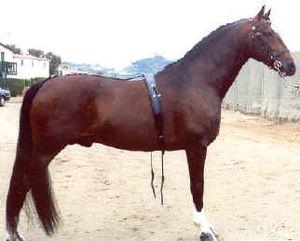
Le Jinzhou est une race chevaline de trait originaire du comté de Jin, dans la péninsule du Liaodong, en Chine. Issue d'une population de chevaux mongols, elle est améliorée par des croisements pour devenir plus apte au travail agricole. Sa reconnaissance remonte à 1956. Le cheptel de la race a connu un déclin important à la fin du XXᵉ siècle, seules quelques dizaines de chevaux étant comptabilisées en 2006.
Le Hackney est une race de chevaux carrossiers britannique reconnue. Il est l'héritier du célèbre trotteur Norfolk et du carrossier du Yorkshire, deux chevaux de traction au trot célèbres au début du XIXᵉ siècle. Son stud-book a été établi en 1883 à Norwich. Il tient son nom du district londonien de Hackney, qui a d’abord donné son nom au petit véhicule hippomobile qui y était fabriqué et était principalement utilisé comme voiture de louage. Le nom de hackney a été donné aux chevaux employés à la traction de ces voitures. À la fin du XIXᵉ siècle les Américains l'importent et créent le poney Hackney, ce qui fait du Hackney l'une des rares races pouvant être à la fois cheval ou poney.
La domestication du cheval est l'ensemble des processus de domestication qui conduit l'espèce humaine à maîtriser puis à utiliser l'espèce Equus caballus à son profit grâce au contrôle des naissances et à l'élevage de ces animaux pour la consommation, le combat, le travail et le transport. De nombreuses théories sont proposées, tant en termes d'époque, de nombre de foyers de domestication, que de types, espèces ou sous-espèces de chevaux domestiqués. Plus tardive que pour les espèces animales alimentaires, la domestication du cheval est difficile à dater avec précision. Les premiers apprivoisements pourraient remonter à la fin du Paléolithique supérieur, 8 000 ans avant notre ère. La première preuve archéologique d'une domestication remonte à 3 500 av. J.-C. dans les steppes au nord du Kazakhstan ; elle est le fait de la culture Botaï. Ces chevaux ne sont pas à l'origine des chevaux domestiques actuels, mais des chevaux de Przewalski, redevenus sauvages. D'autres éléments suggèrent des foyers de chevaux sauvages puis de domestication distincts dans la péninsule Ibérique, et peut-être la péninsule Arabique.